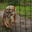
Label: tiger